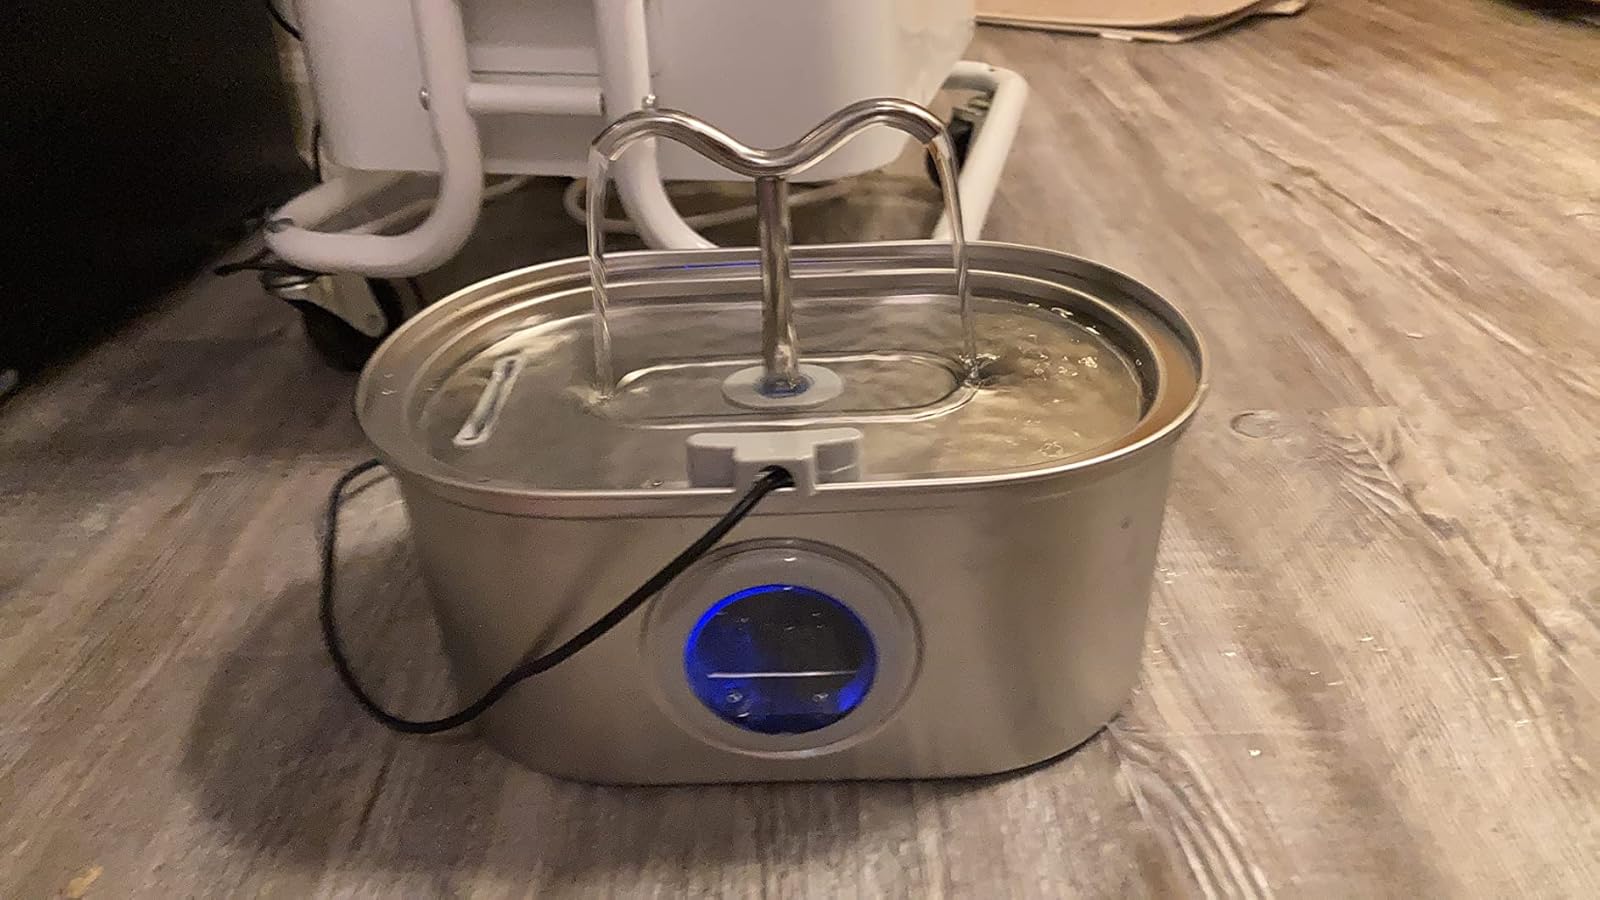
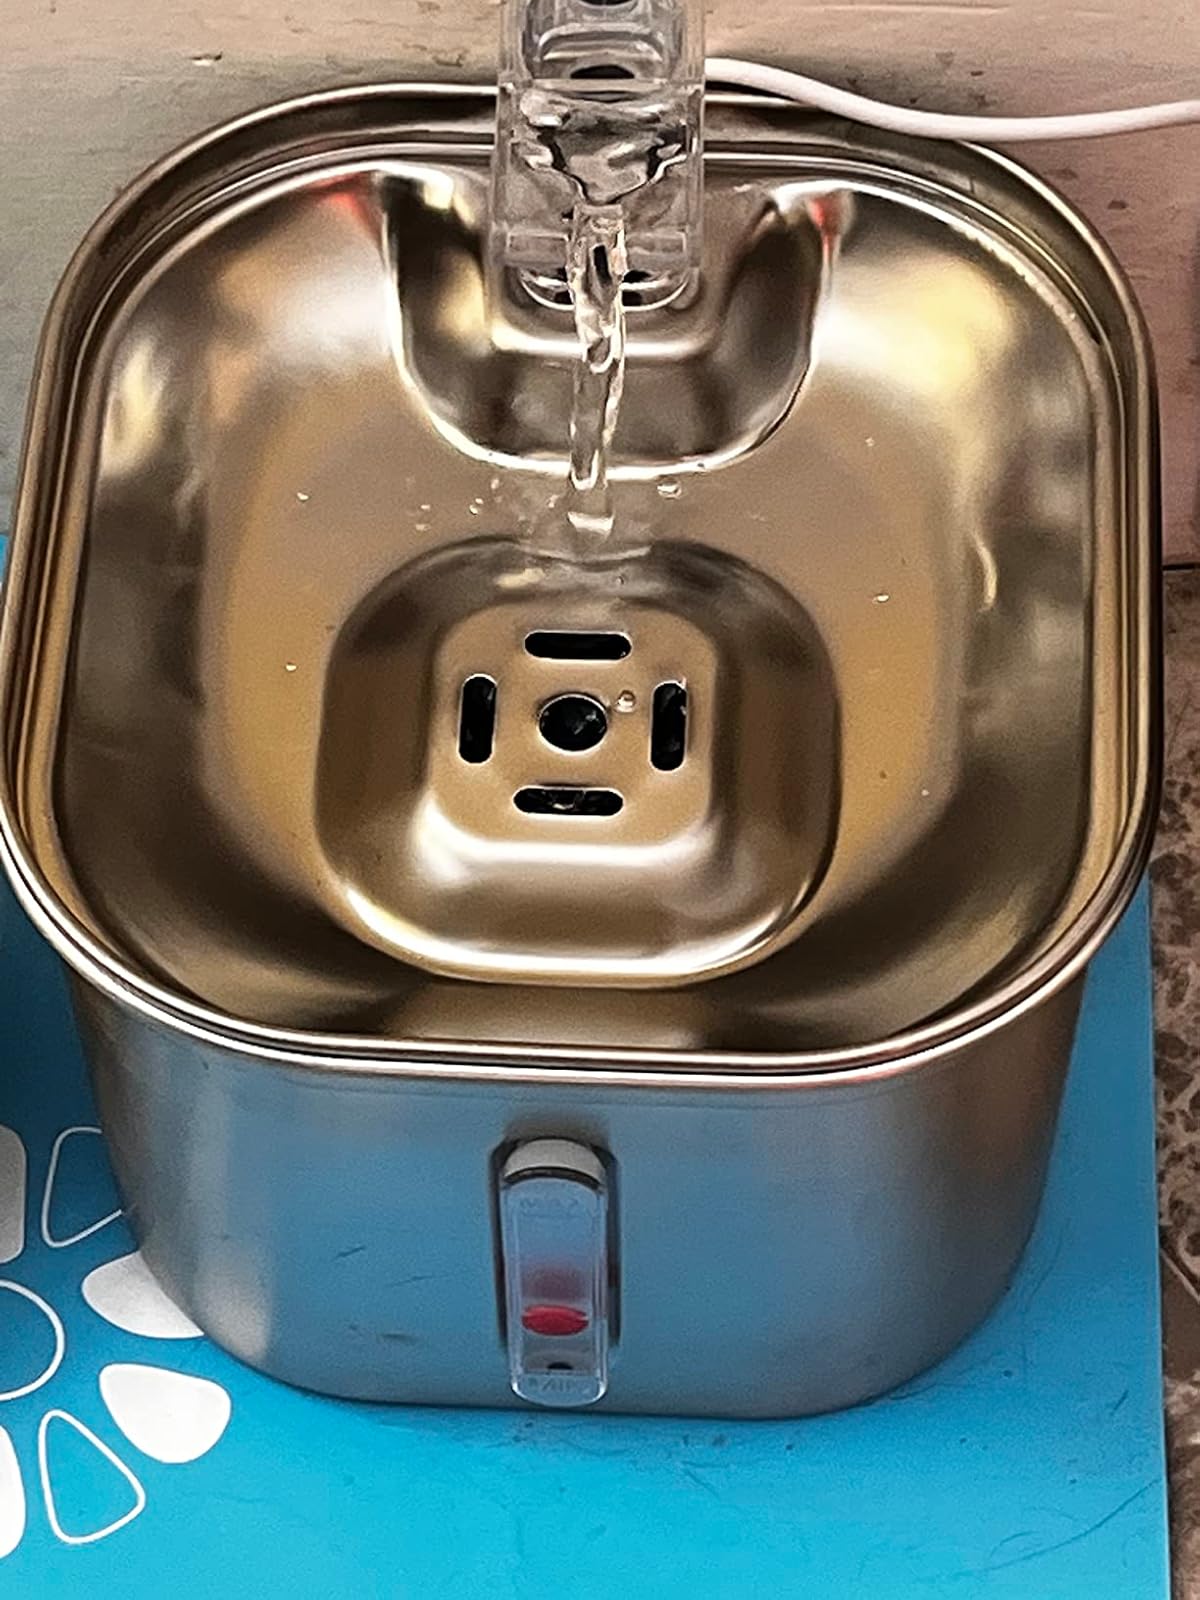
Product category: items_bowl
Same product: no